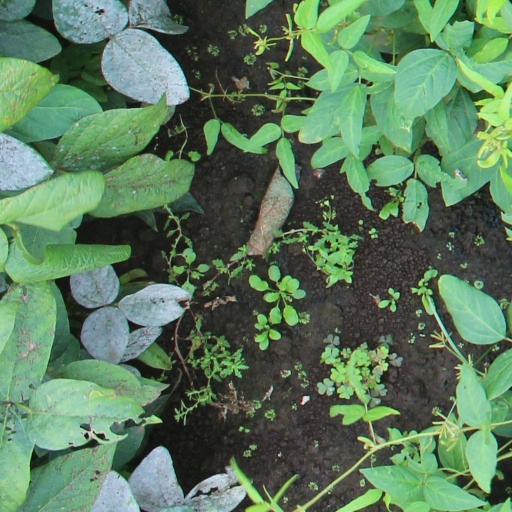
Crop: soybean